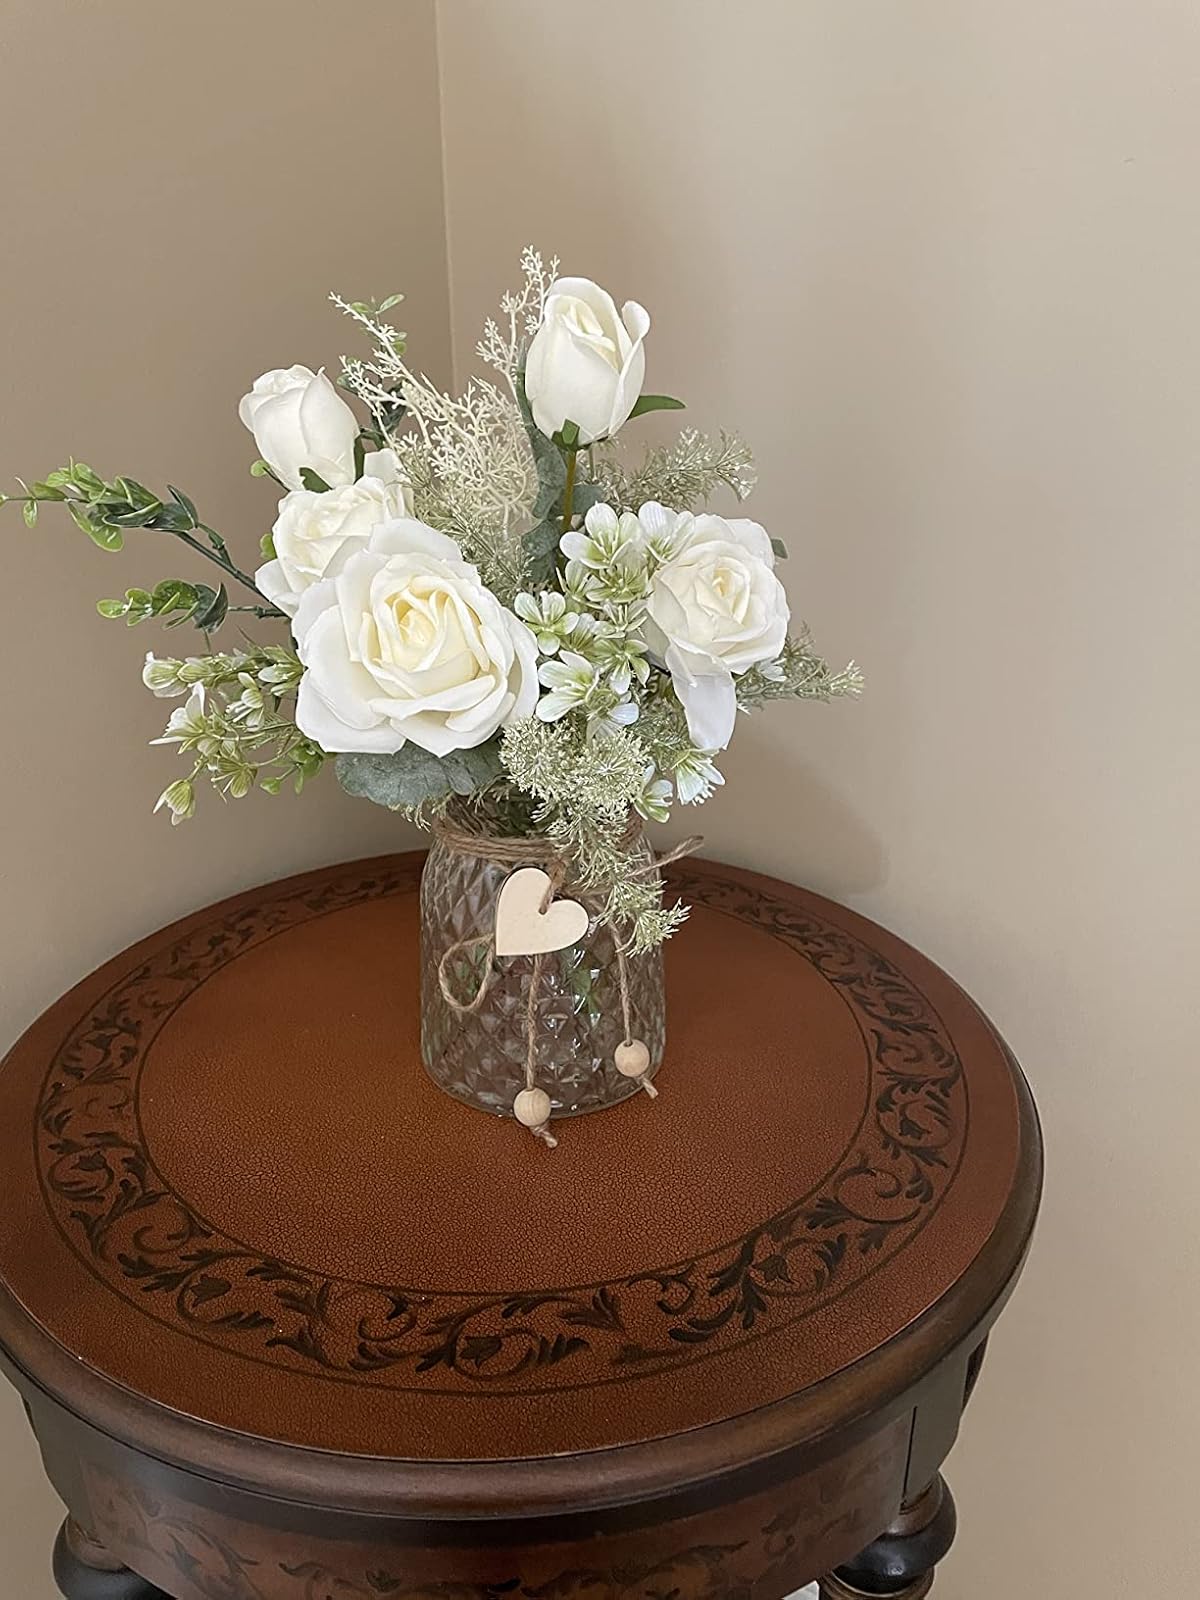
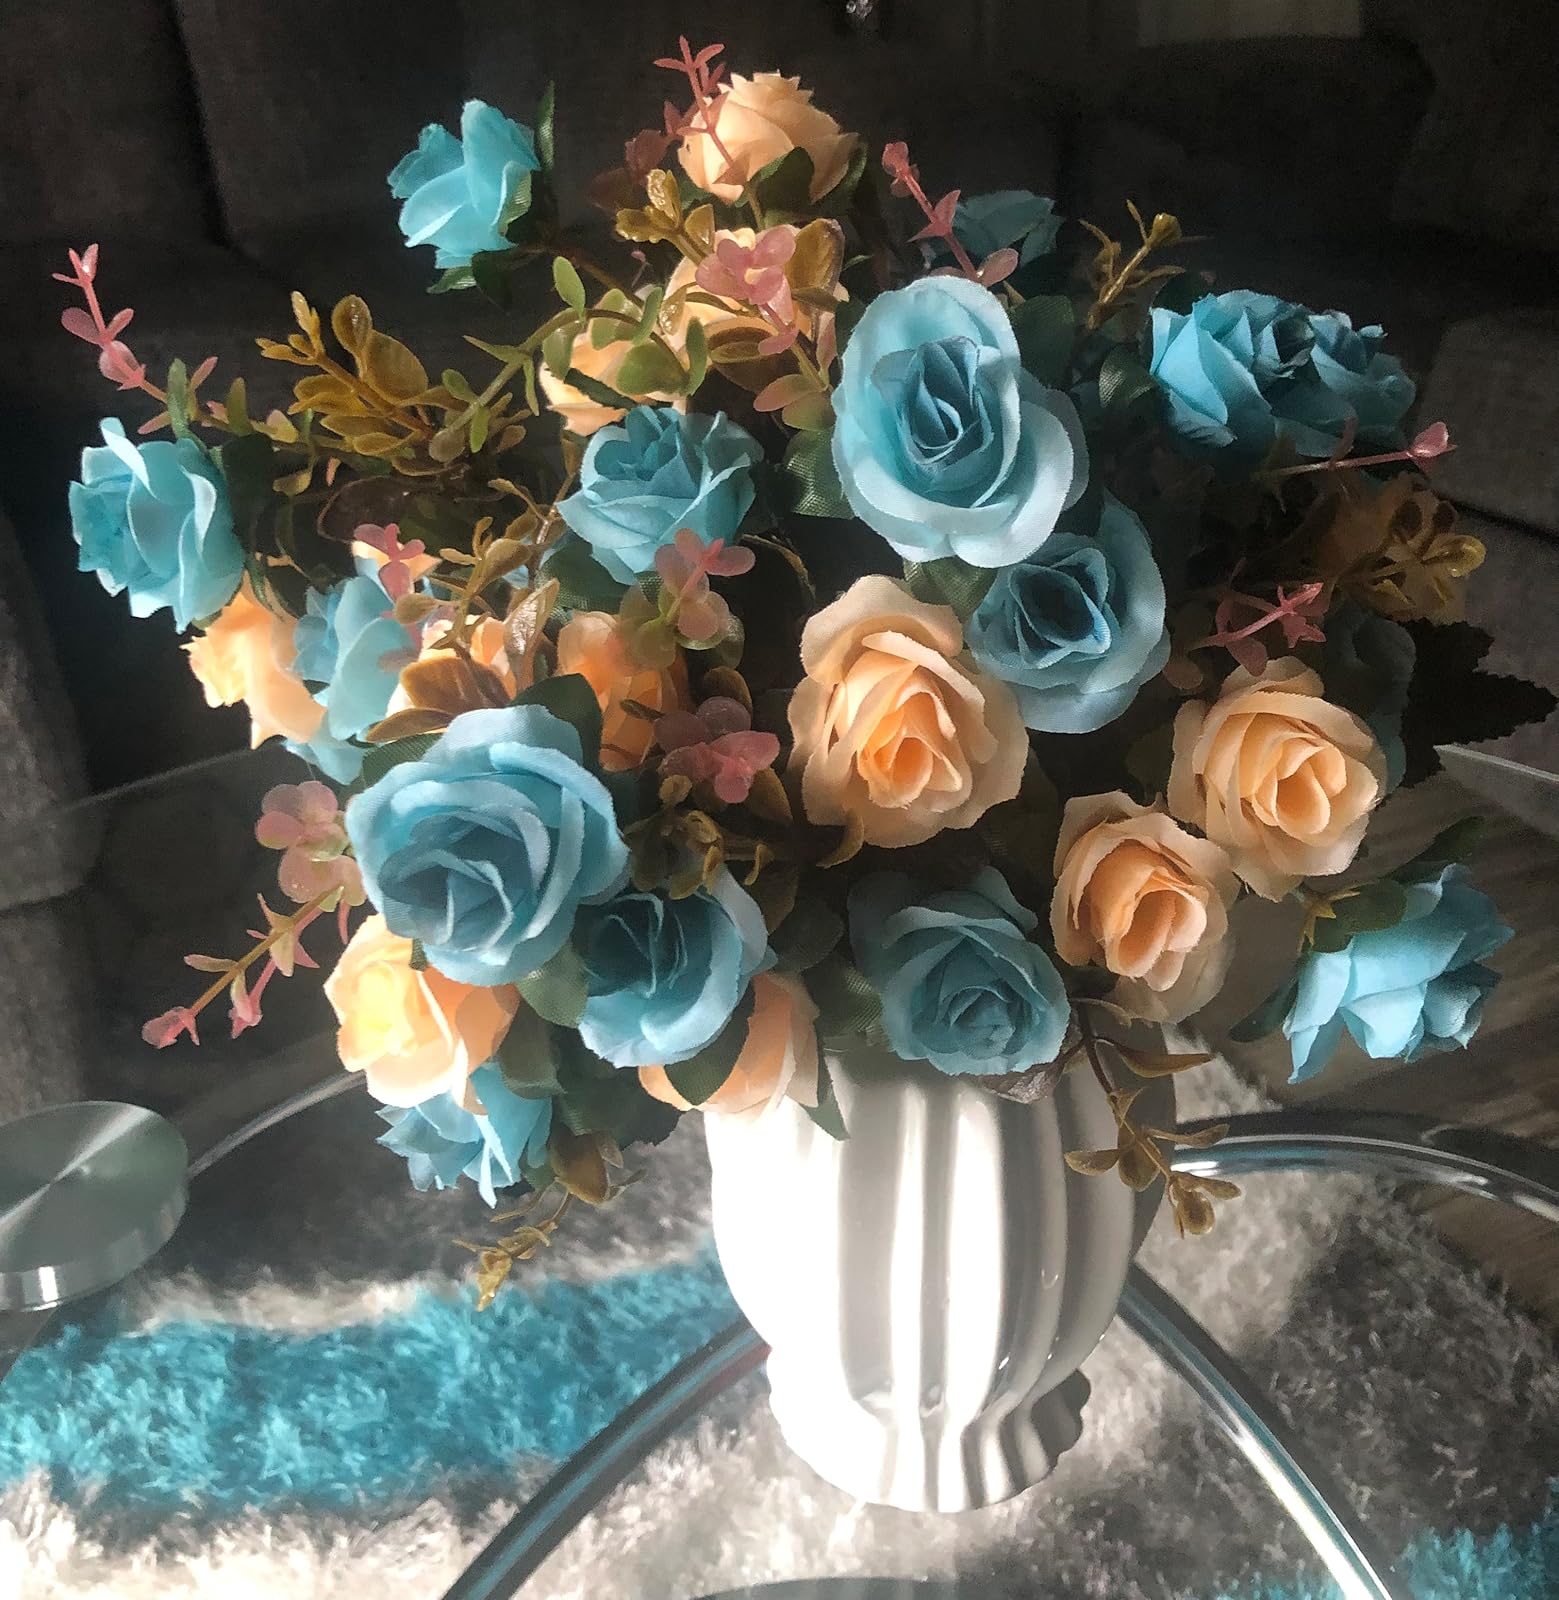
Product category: vase
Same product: no